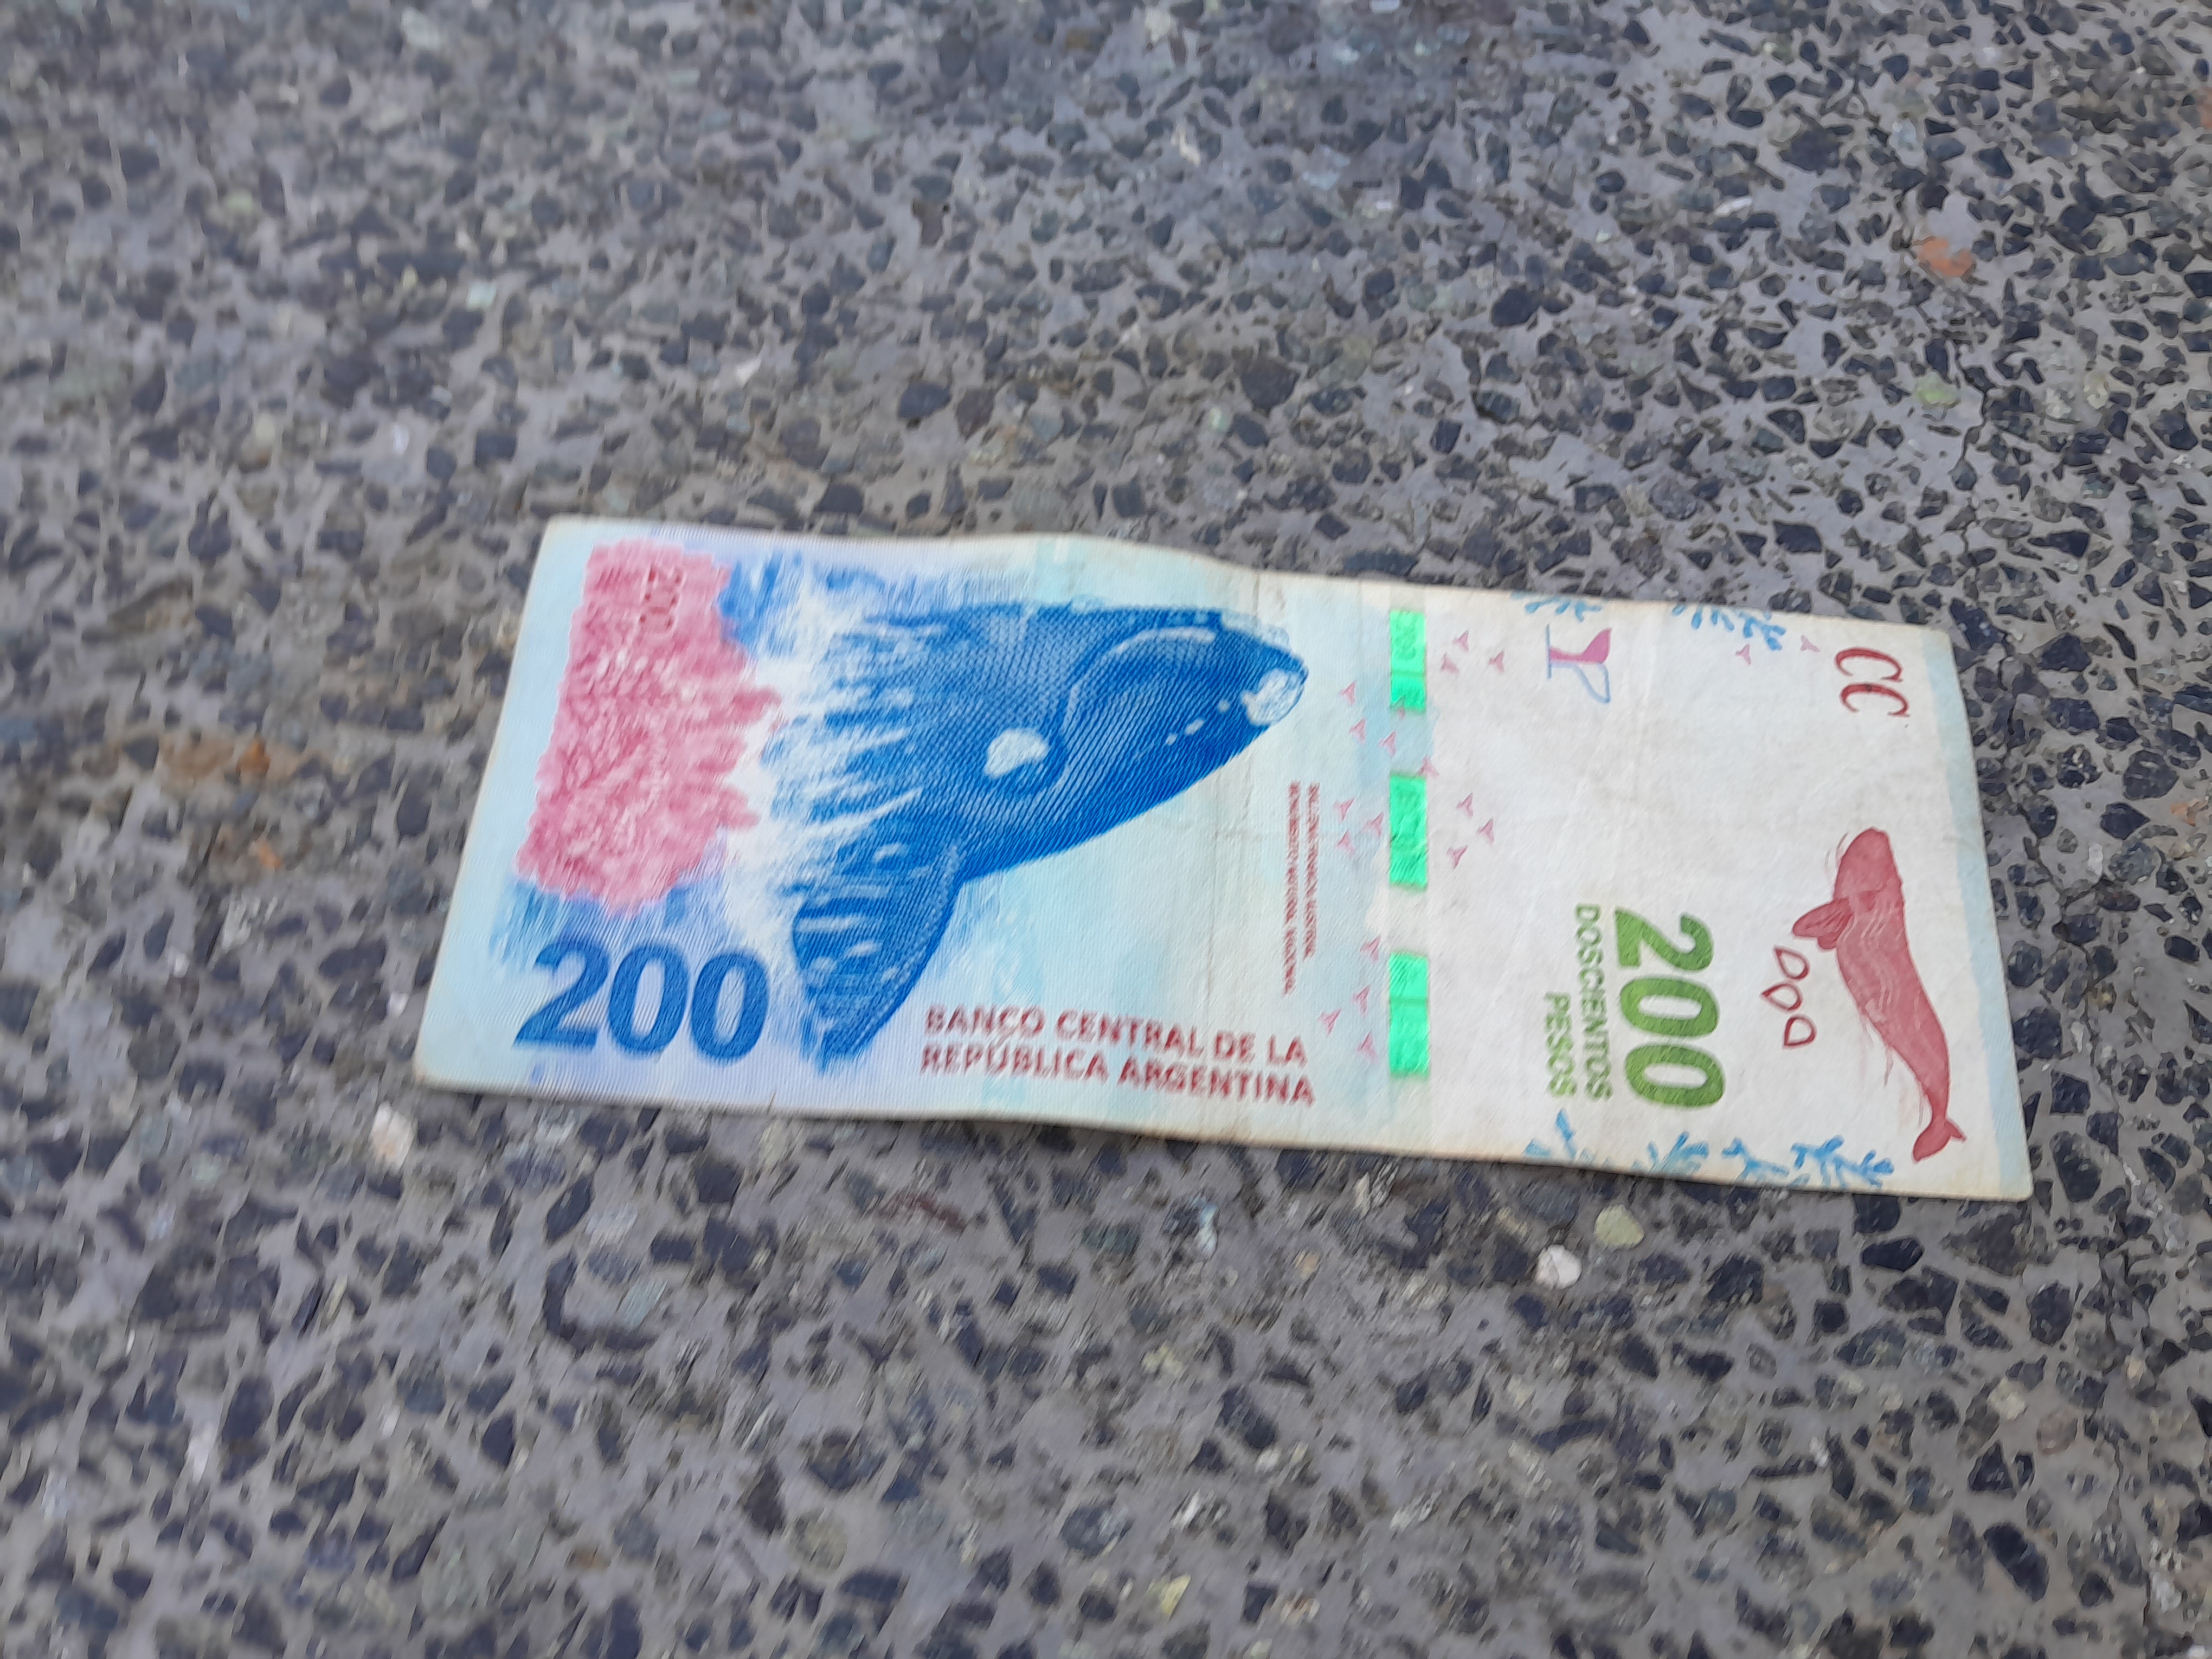
Denominación: 200